Northern Cyprus

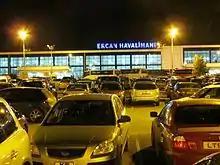
The Ercan International Airport serves as the main port of entry into Northern Cyprus.

Tourism is considered one of the driving sectors of the Turkish Cypriot economy. The country received over 1.1 million tourists in 2012, when hotels and restaurants generated an income of $328 million and constituted 8.5% of the GDP. Accommodation and catering created more than 10,000 jobs in the same year. The tourism sector has seen great development in the 2000s and 2010s, with the number of tourists more than doubling, increased investment and hotel construction; official estimates of income derived from tourism were around 700 million US dollars in 2013 and the total bed capacity was estimated to be around 20,000.